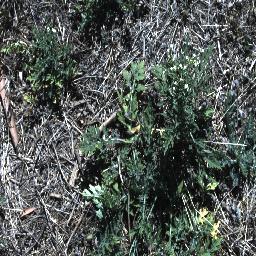
Label: parthenium